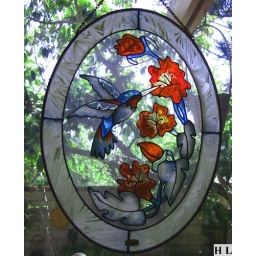
Stained glass over dining room table